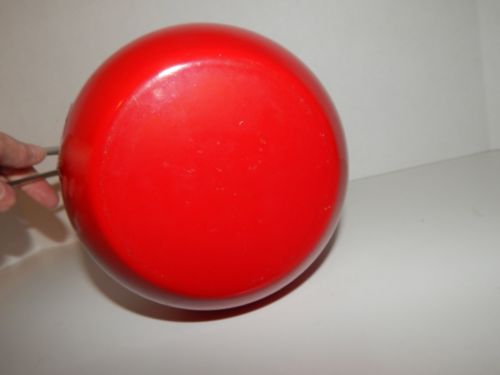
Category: kettle